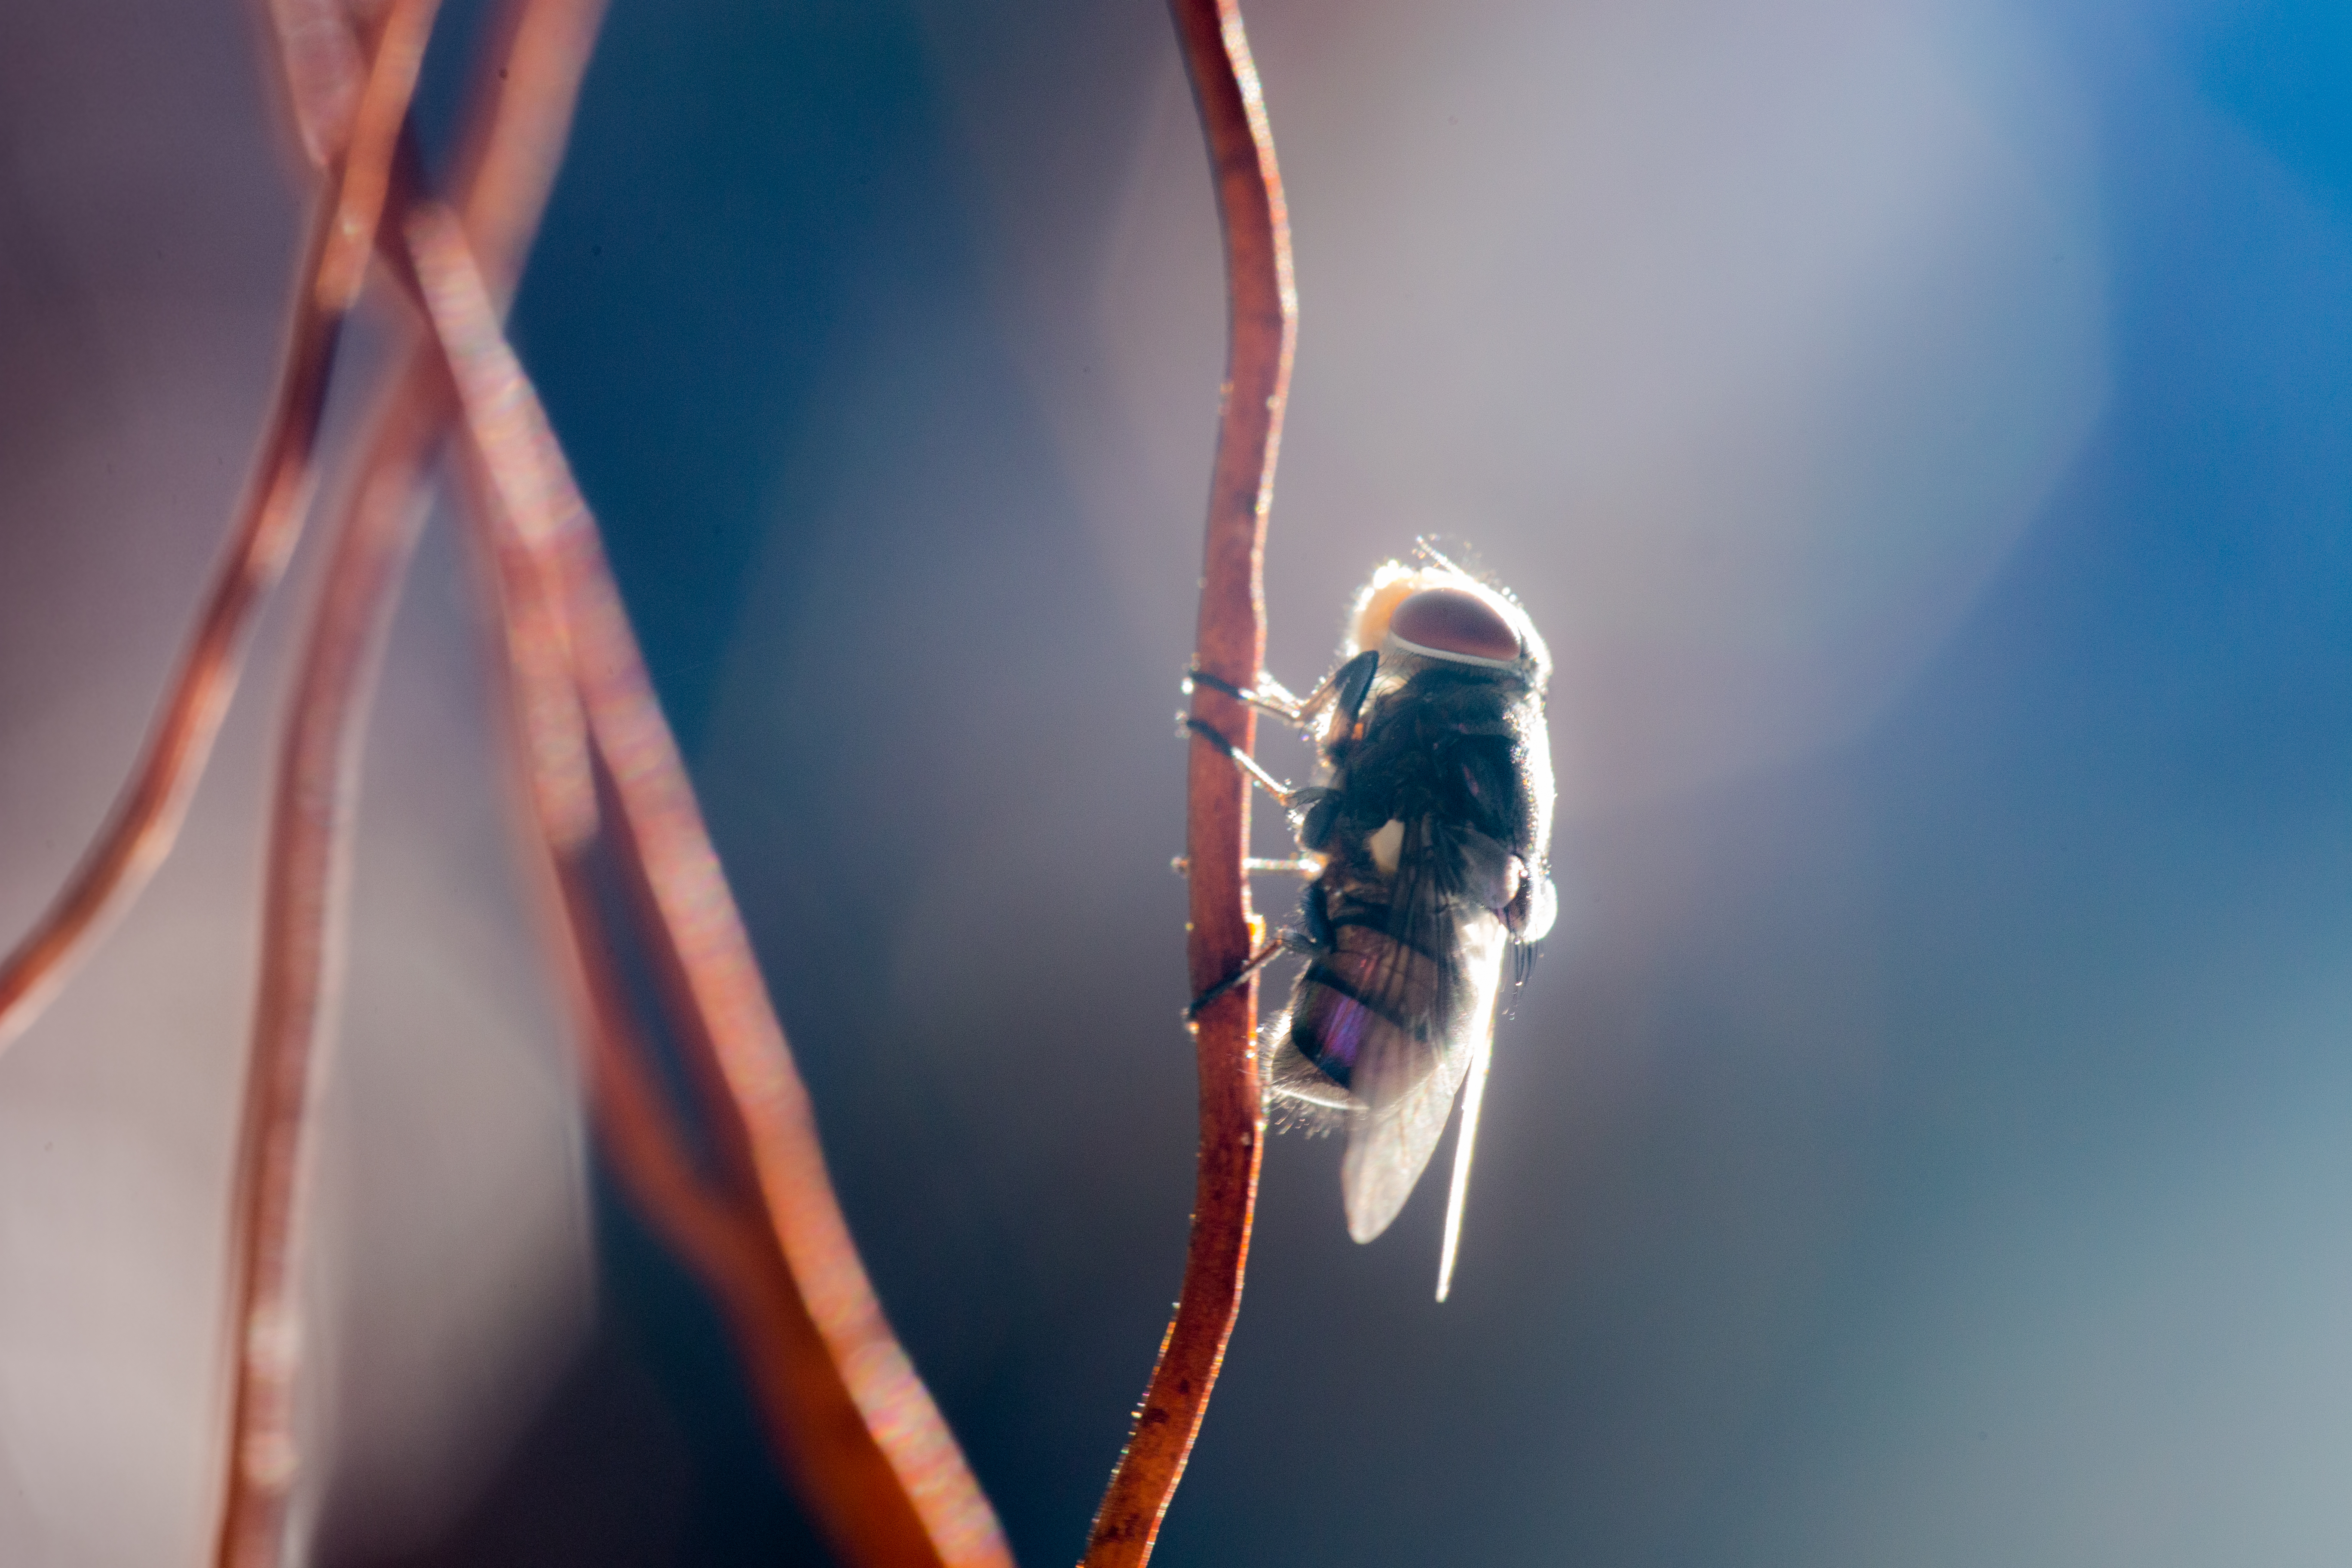
photography, animal, fly, insect, blue, invertebrate, close up, mosca, macro photography